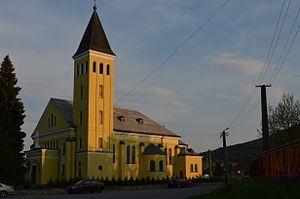
Žirany est un village de Slovaquie situé dans la région de Nitra.